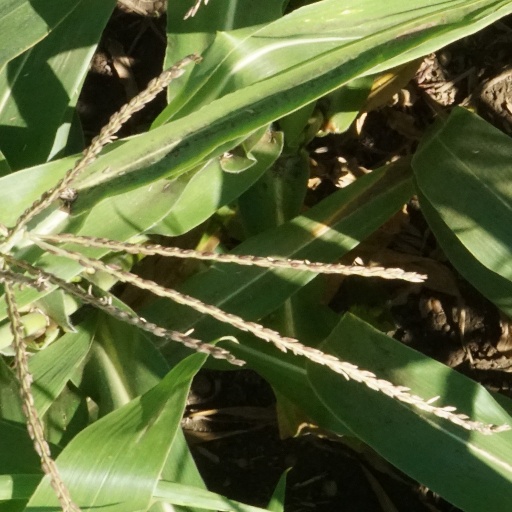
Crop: maize; corn